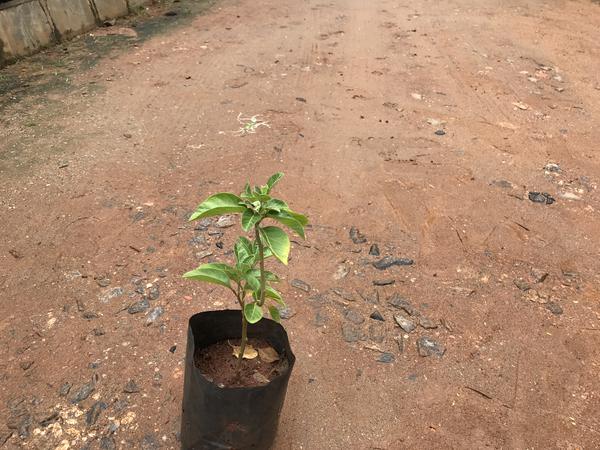
Plant: Ashwagandha